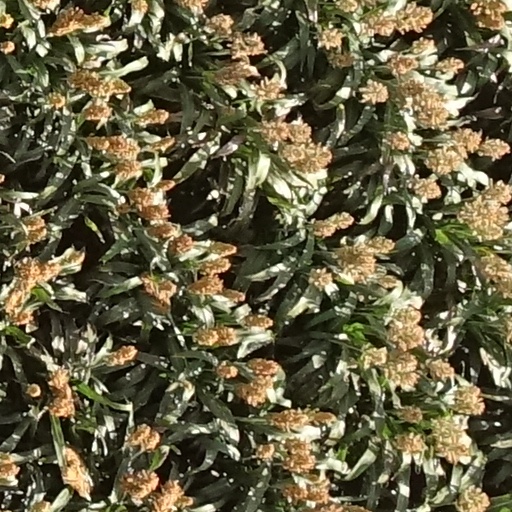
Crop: sorghum